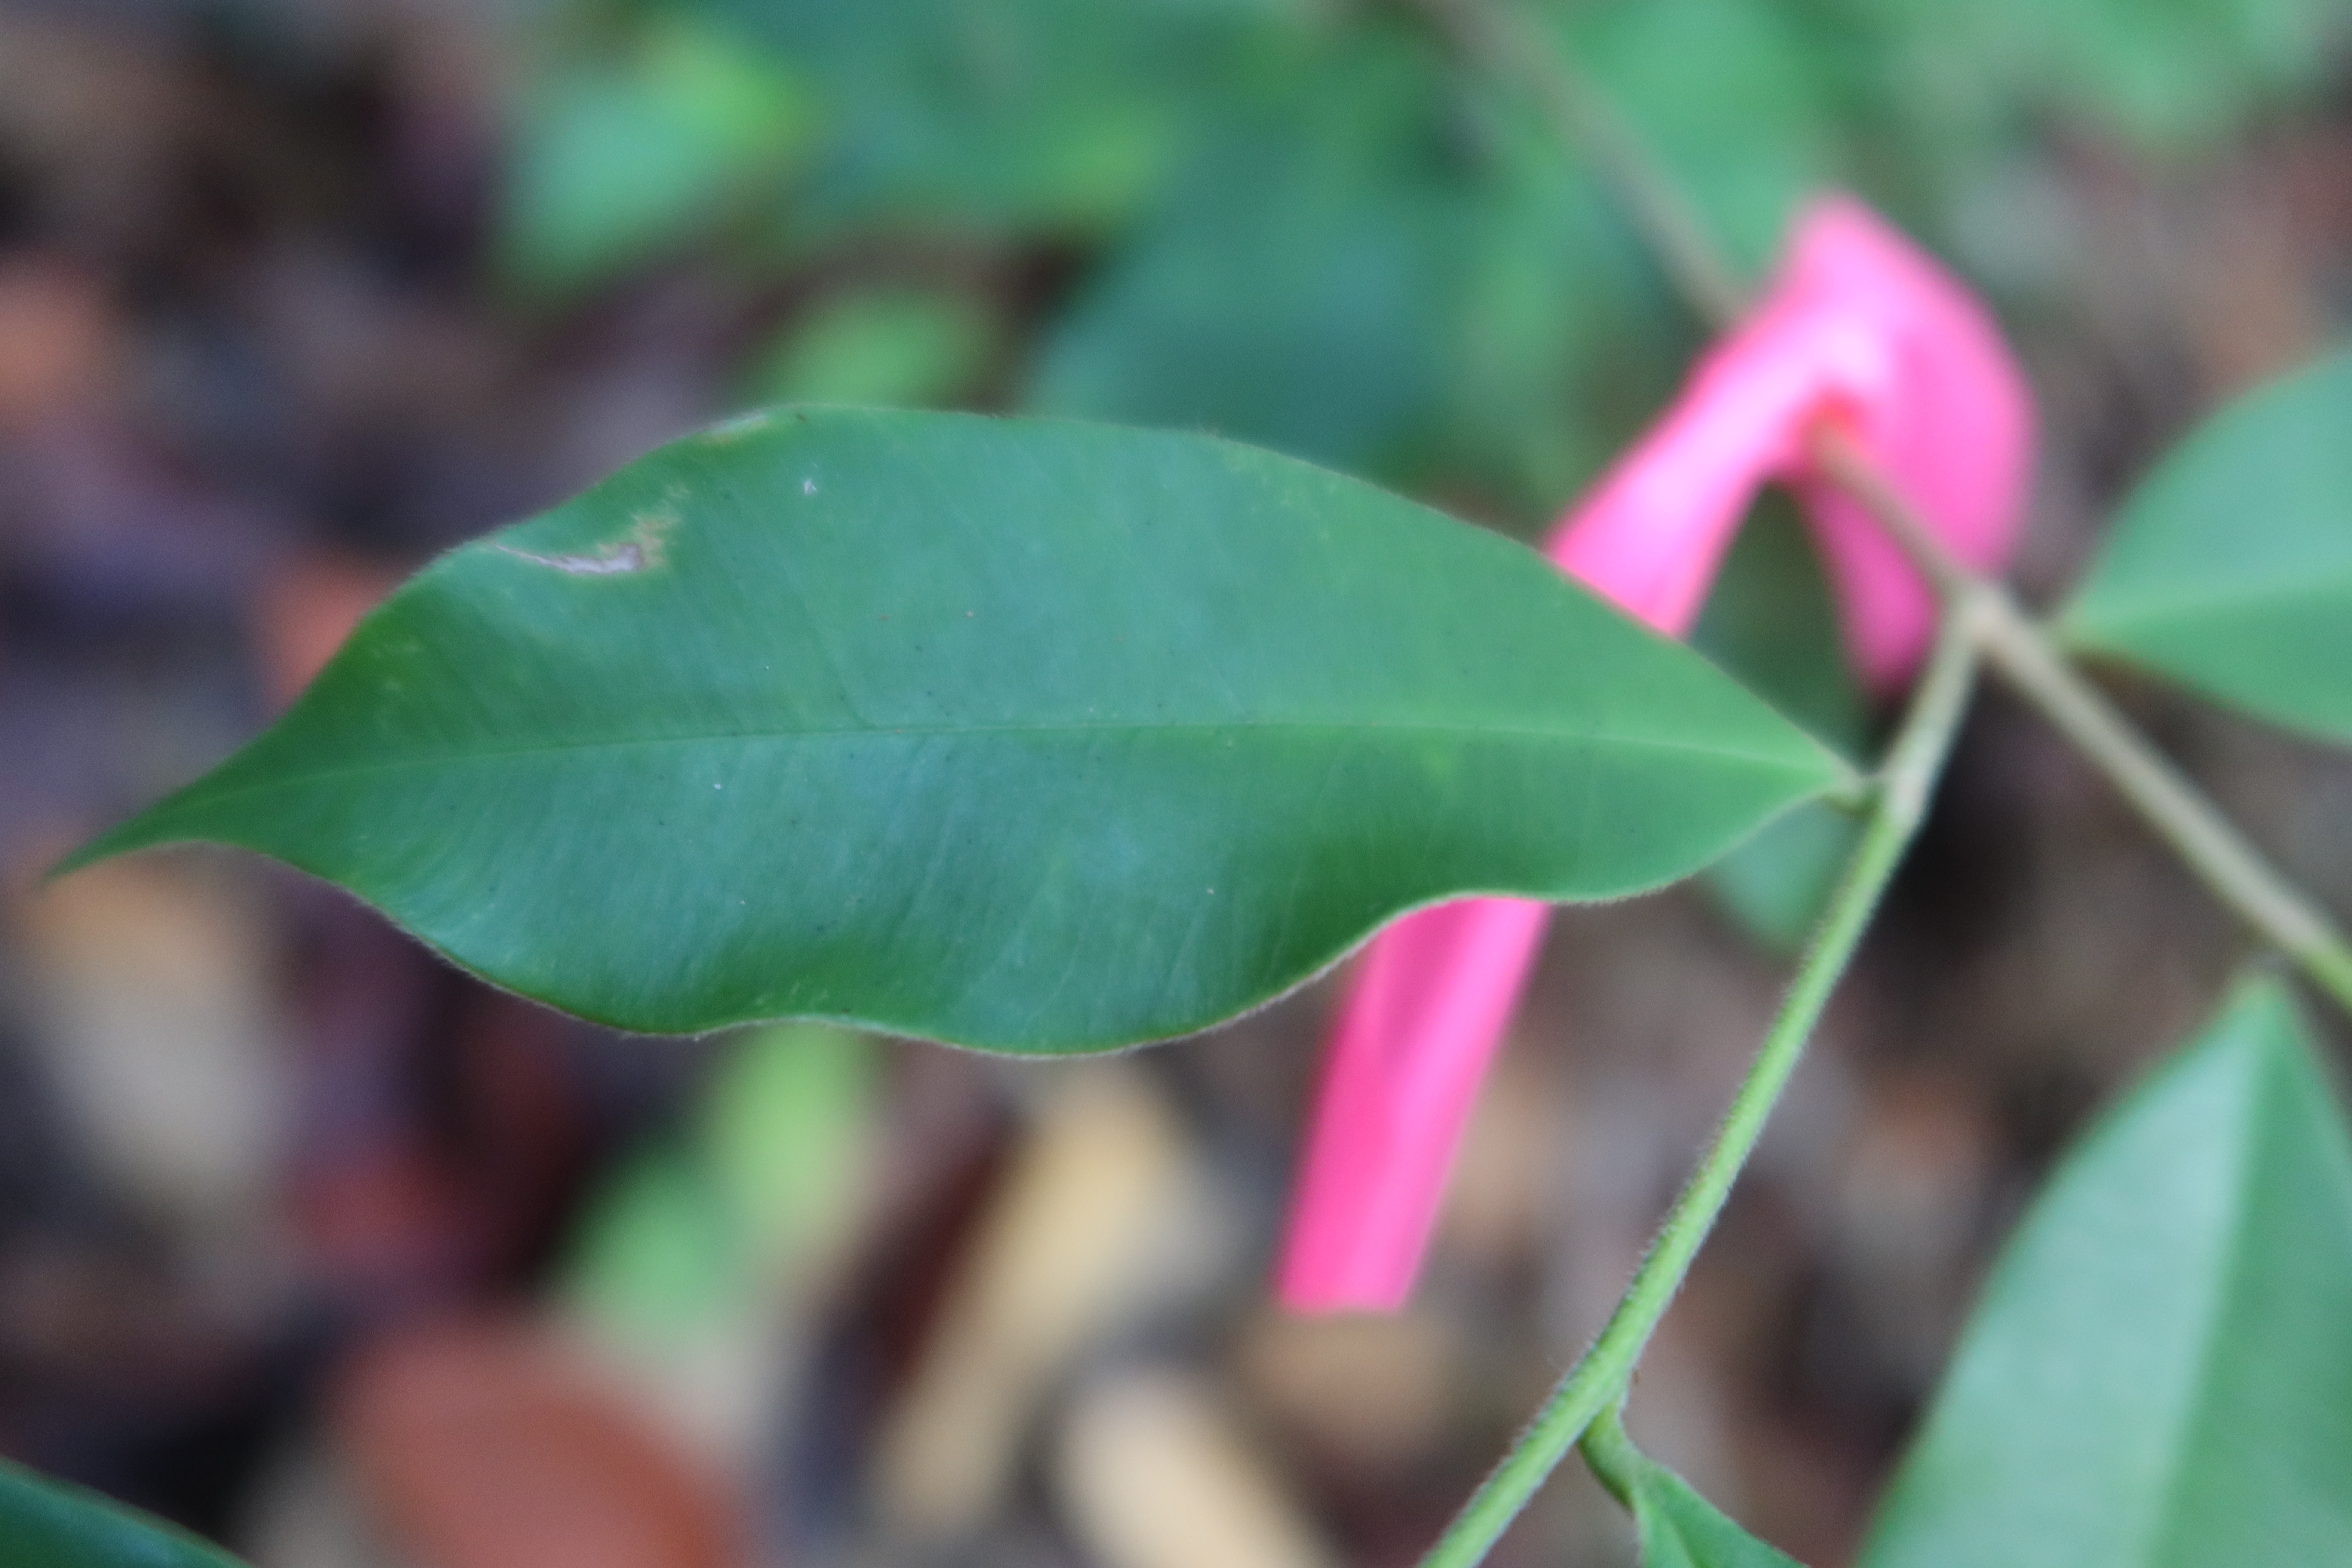
Label: Brown spots